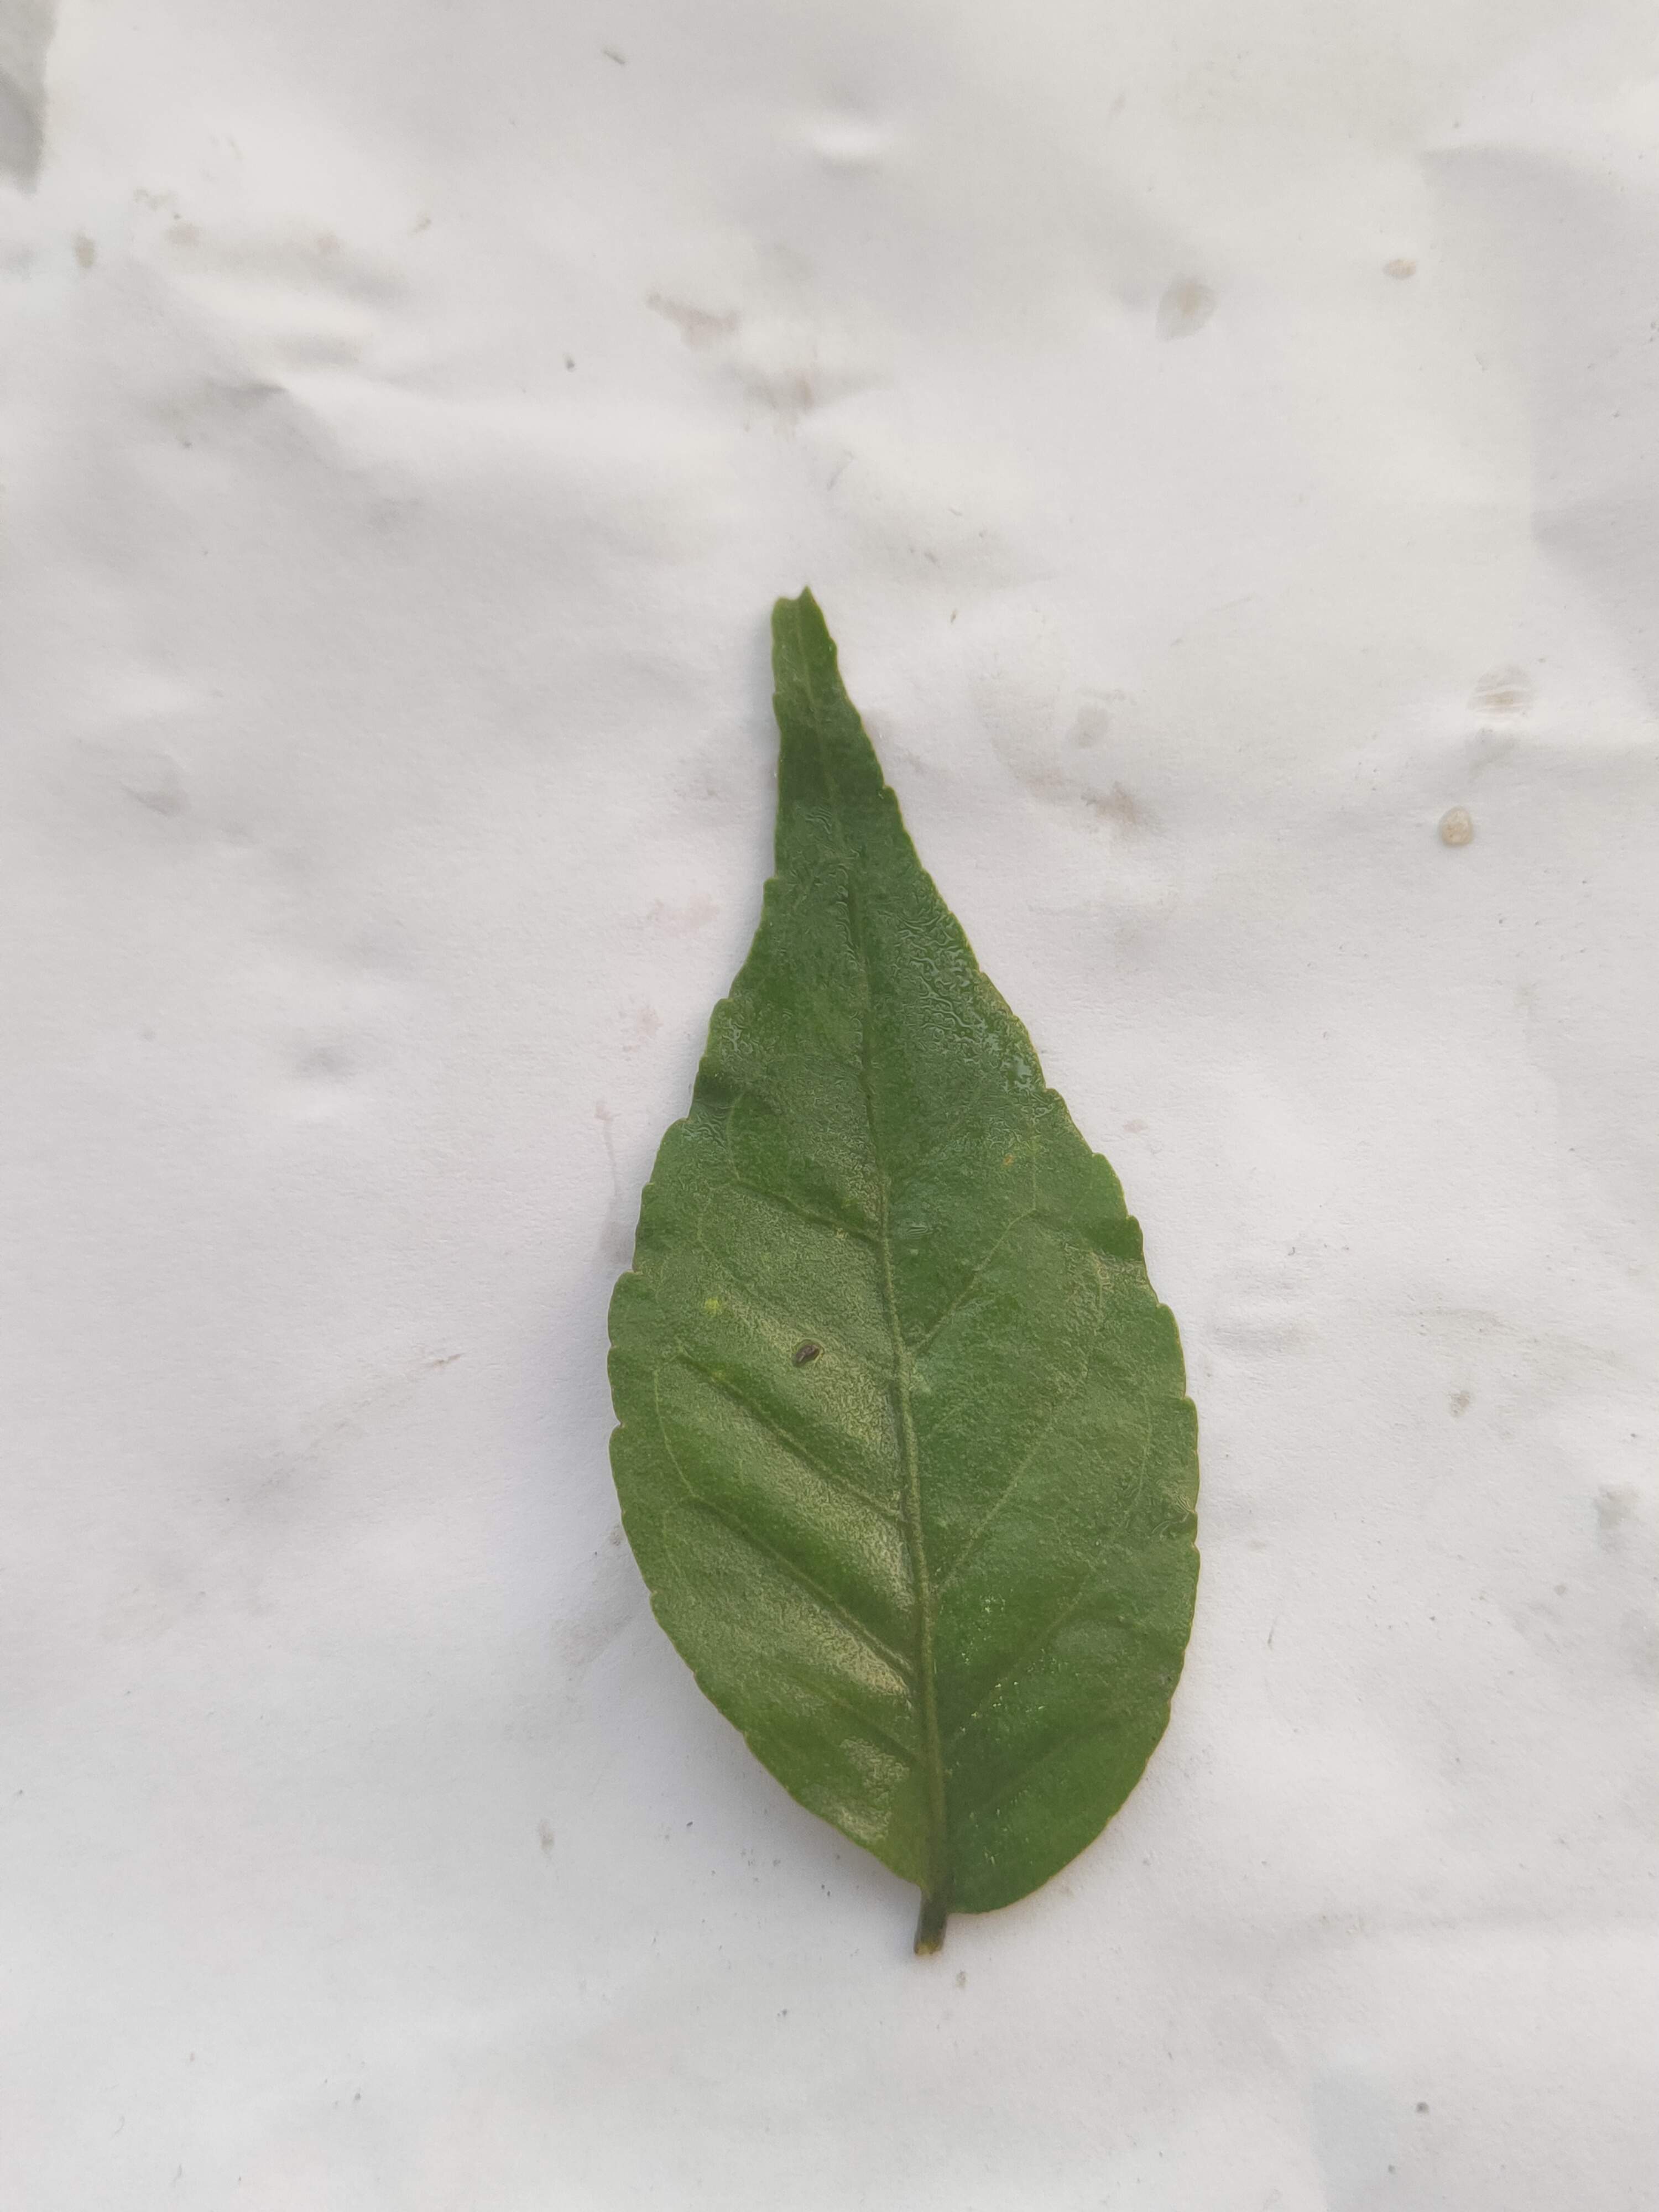
Leaf variety: Aegle marmelos